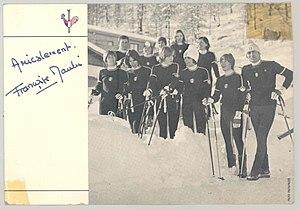
Autographe signé par Françoise Macchi en février 1972, à Châtel (Haute-Savoie), dans le magasin de son père. Suite à une blessure juste avant les Jeux de Sapporo, j'ai également signé son plâtre (hélas)
Françoise Macchi, née le 12 juillet 1951 au Sentier est une skieuse alpine française.